Mario Caracciolo di Feroleto

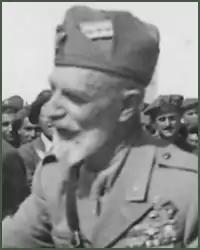

Mario Caracciolo, Baron of Feroleto (Naples, 26 February 1880 – Rome, 21 December 1954) was an Italian general during World War II.